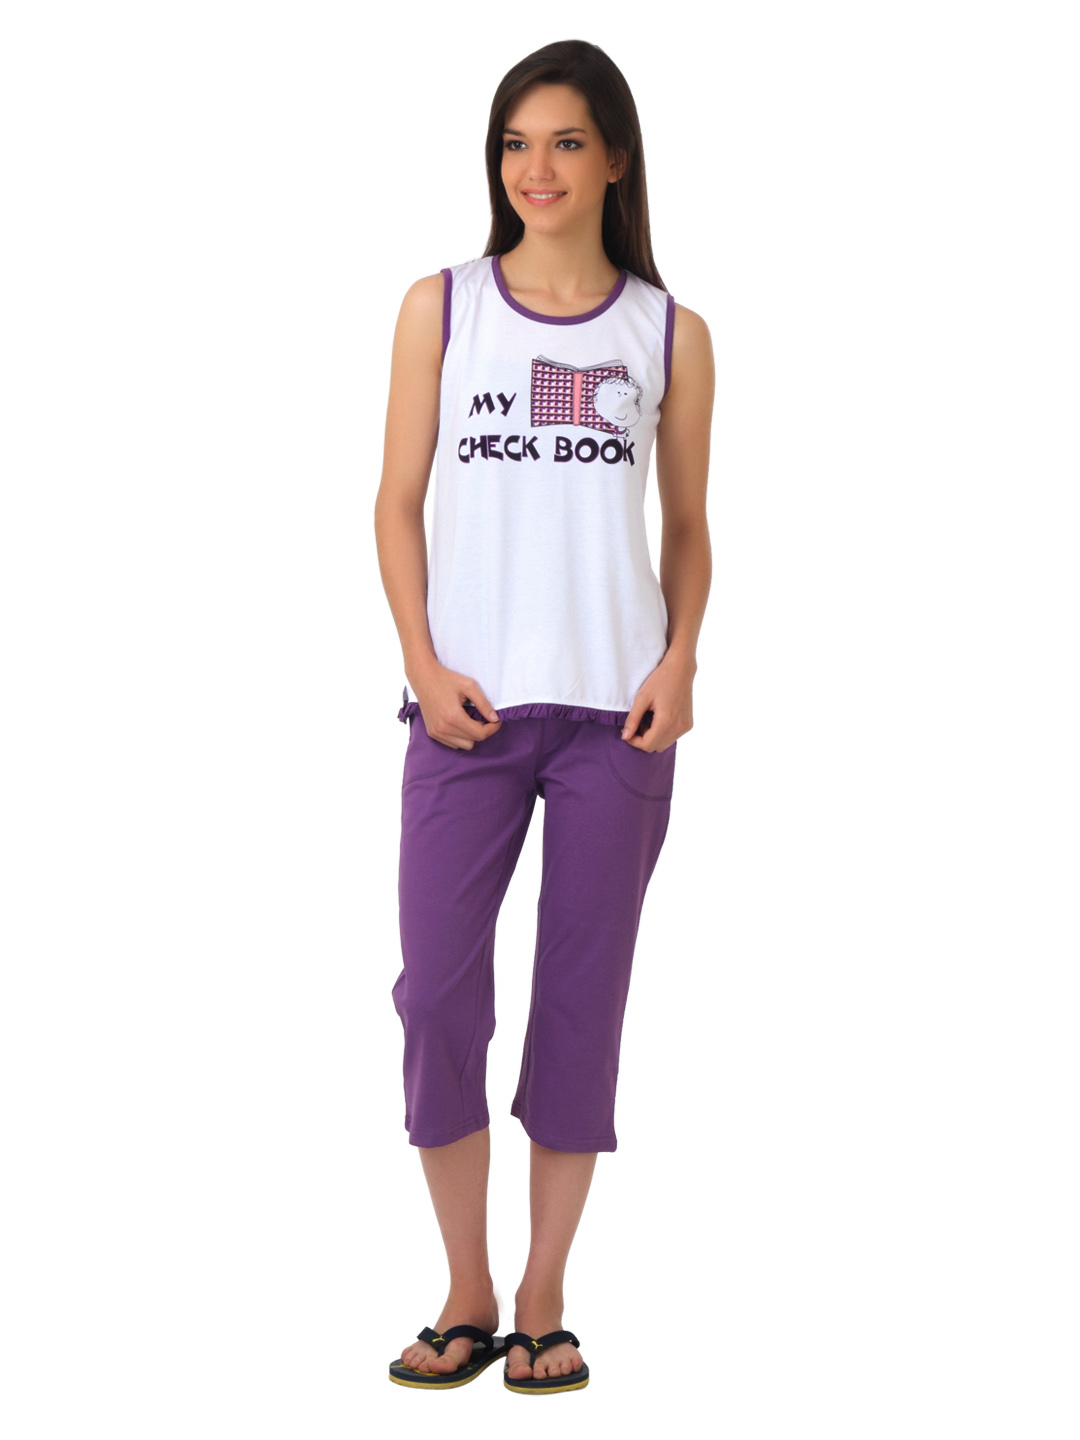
SDL by Sweet Dreams Purple & White Pyjama Set
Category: Apparel / Loungewear and Nightwear / Night suits
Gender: Women
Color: Purple
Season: Summer 2017
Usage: Casual